Adam Conover

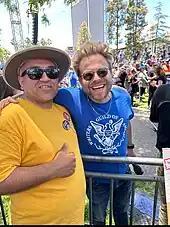
Conover at a picket line during the 2023 Writers Guild of America strike

In March 2016, he was asked to speak at a marketing conference on the subject of millennials; the talk he gave was entitled "Millennials Don't Exist". In 2018, Conover was the headliner of the first night of the annual CSICon conference for skeptics. On August17, 2018, Conover was a guest on "Real Time with Bill Maher". On April17, 2019, Conover was a guest on "The Joe Rogan Experience".